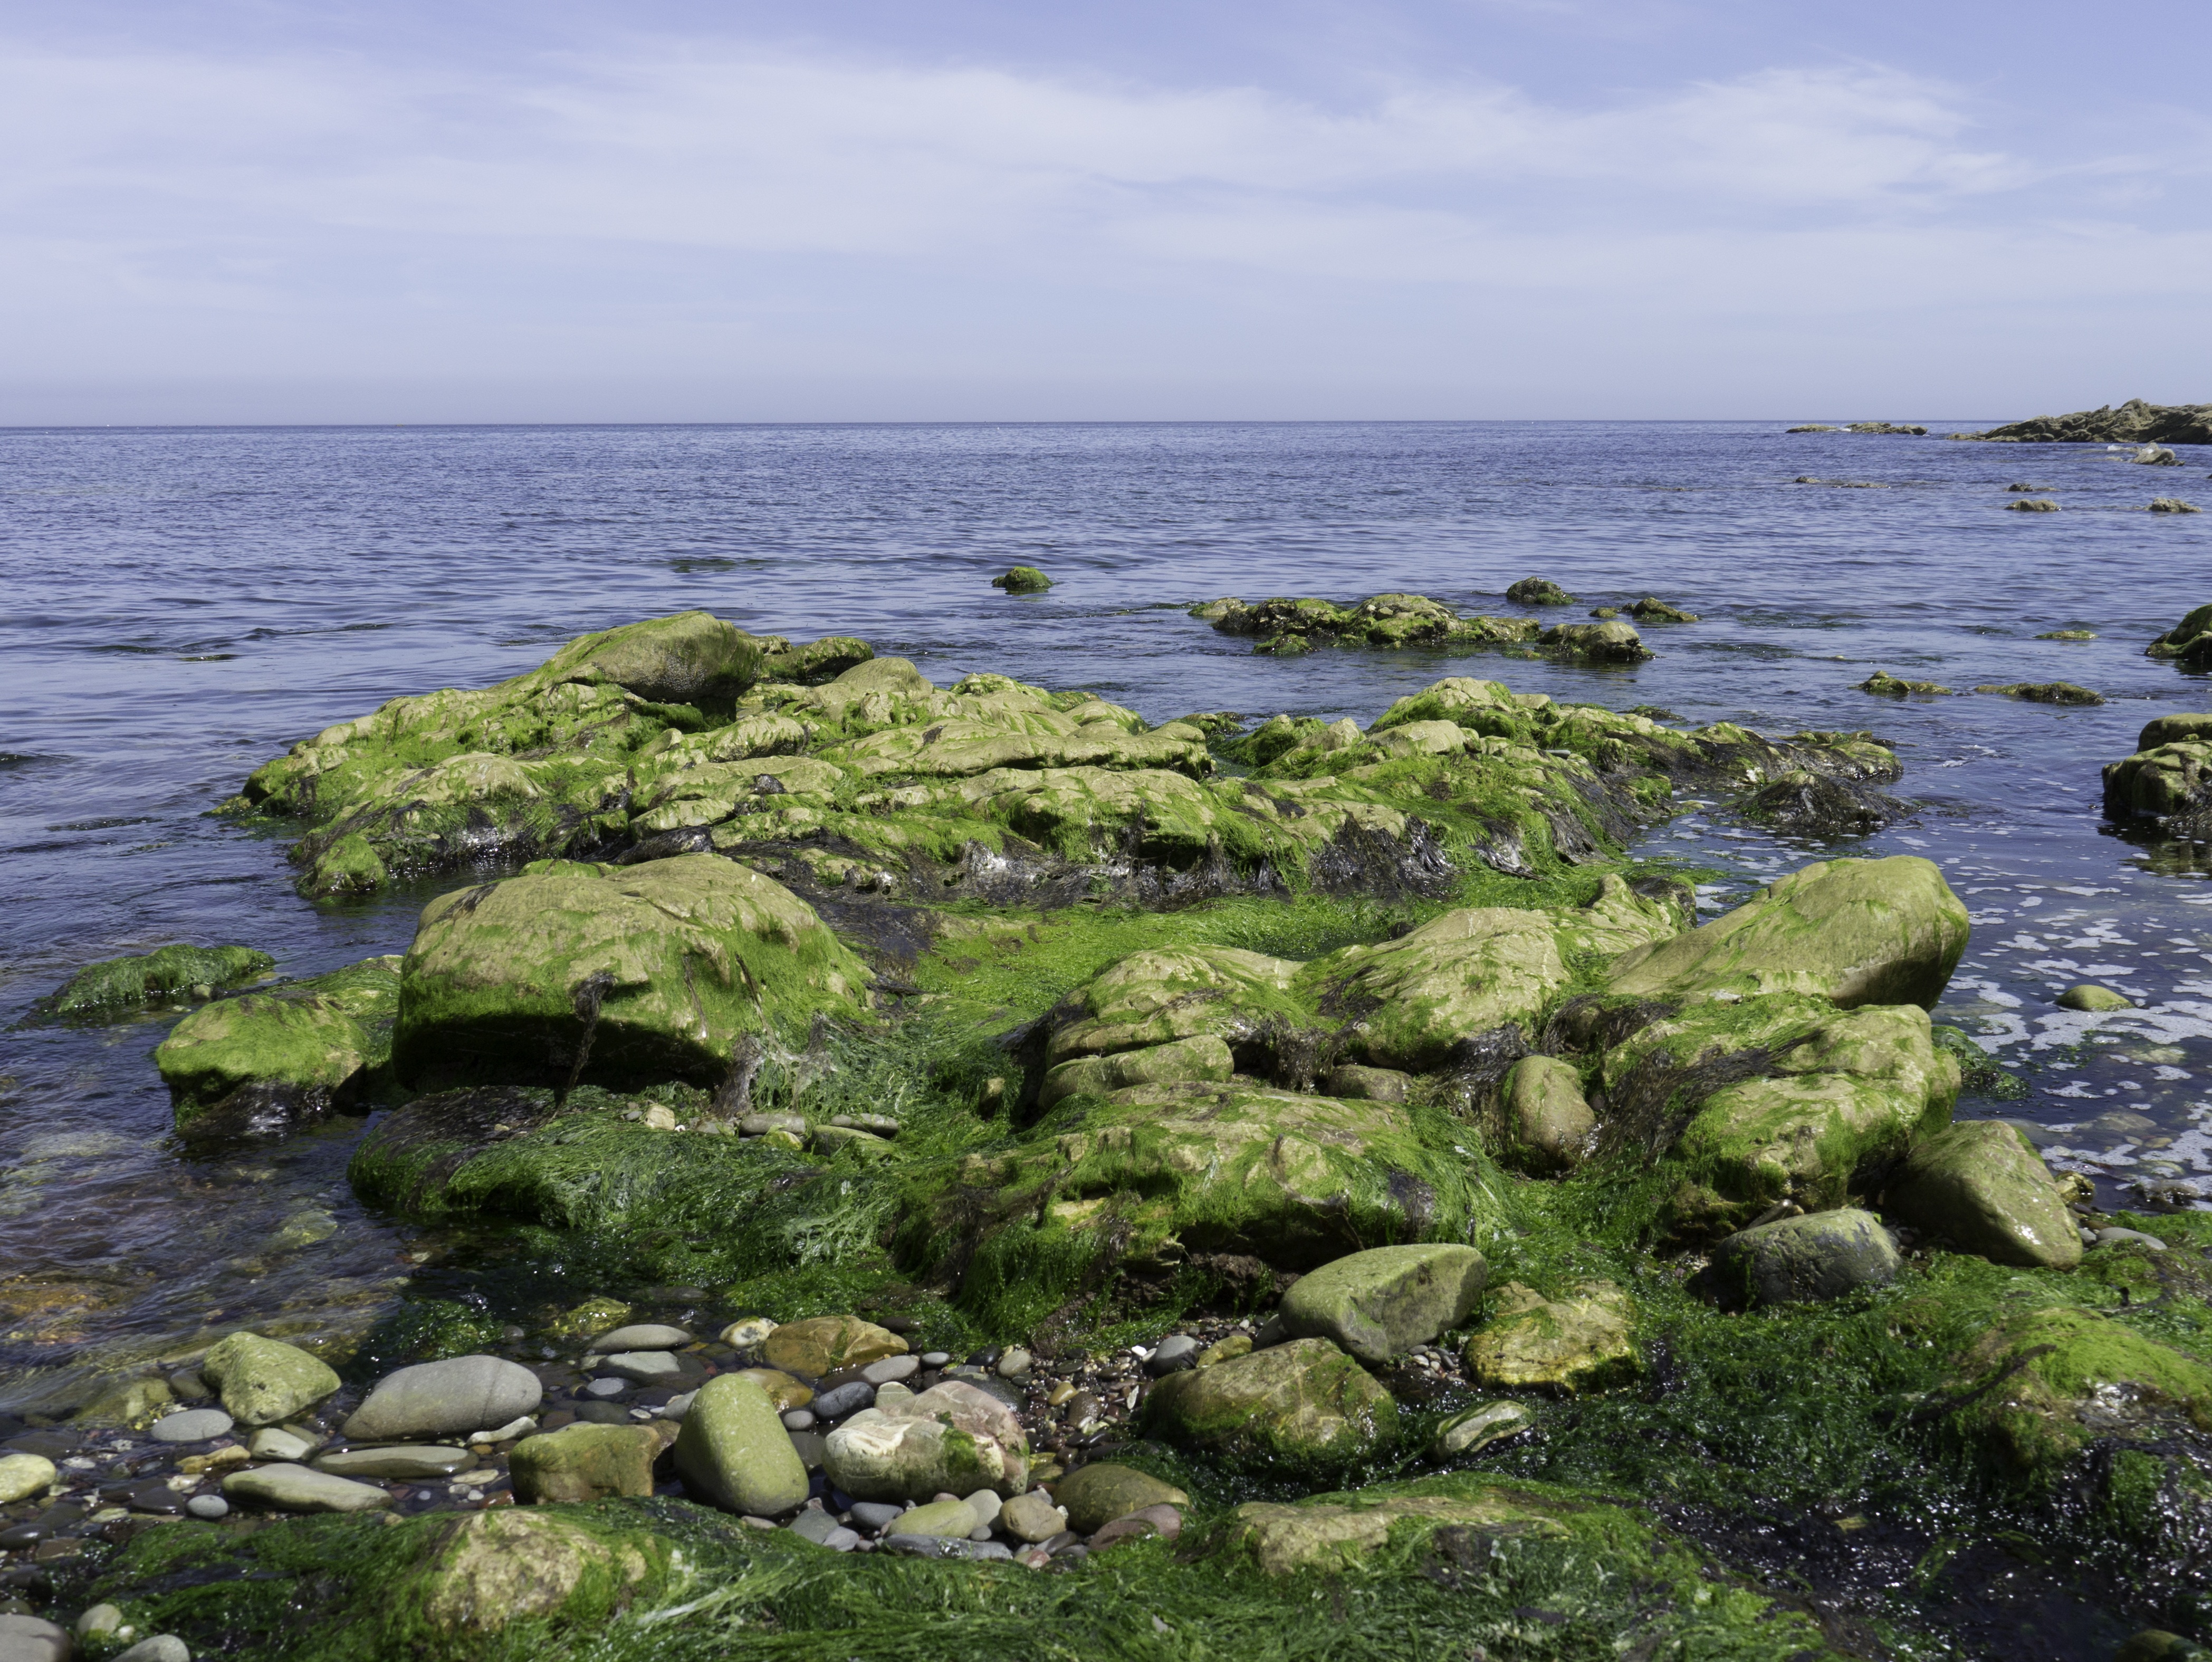
sea, coast, tree, rock, ocean, shore, cliff, cove, bay, terrain, body of water, england, habitat, ecosystem, cape, islet, east coast, tang, natural environment